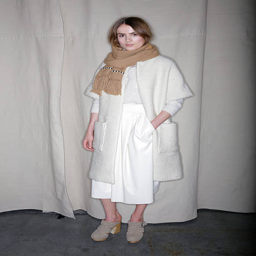
a model poses backstage during fall .